Matthias Versluis

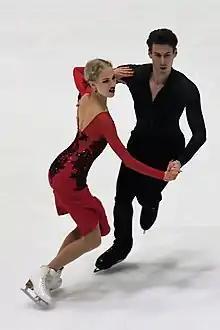
Turkkila/Versluis at the 2018 Grand Prix of Helsinki

Turkkila/Versluis began their season with three Challenger Series events – they finished sixth at the 2018 CS Lombardia Trophy, seventh at the 2018 CS Ondrej Nepela Trophy, and sixth at the 2018 CS Finlandia Trophy. In October, the duo won silver at the Minsk-Arena Ice Star. In November, they debuted on the Grand Prix series, placing sixth at the 2018 Grand Prix of Helsinki, and then took bronze at the Warsaw Cup. The following month, they became the Finnish national champions and were selected to compete at the 2019 European Championships in Minsk, Belarus, where they placed eleventh. They then competed at their first World Championships, placing sixteenth.